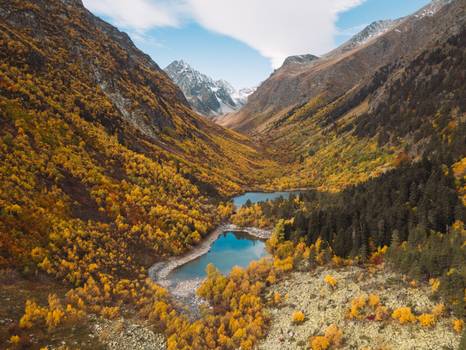
Label: No Watermark